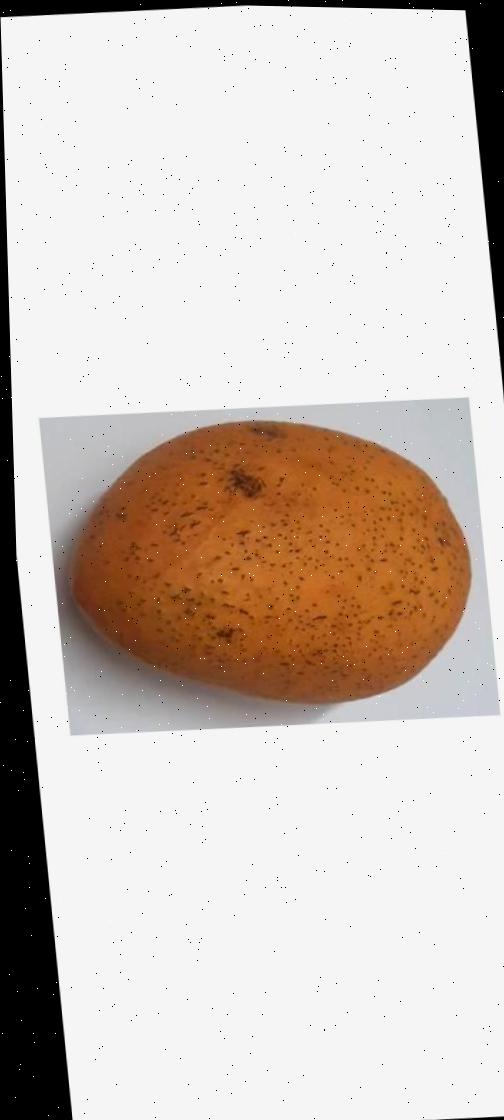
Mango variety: Ashshina Classic